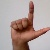
The image shows a hand gesture representing the letter 'L' in Indian Sign Language.